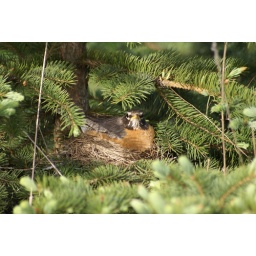
bird in tree